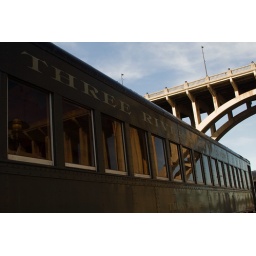
Knoxville, TN May 2008The Henley Street Bridge is reflected in one of the train cars for the Three Rivers Rambler.